Bélgica Castro

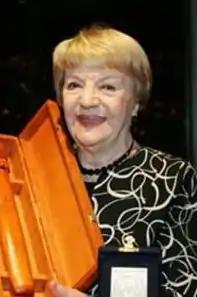
Castro in November 2009

Bélgica Castro Sierra (6 March 1921 – 6 March 2020) was a Chilean stage, film, and television actress.